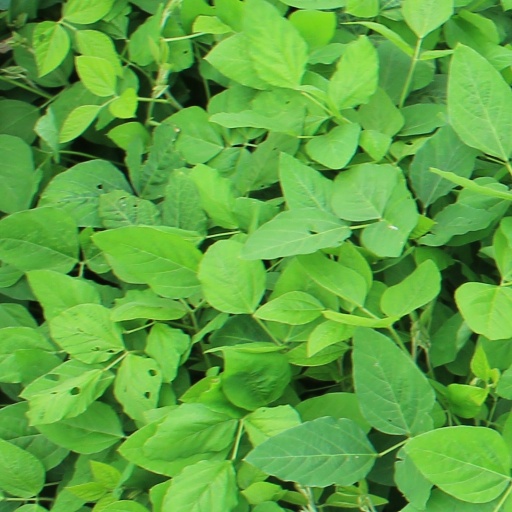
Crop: soybean